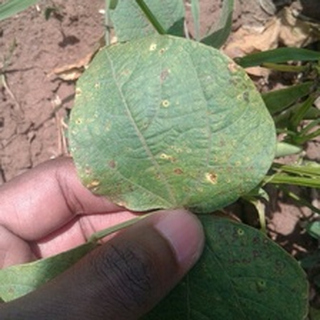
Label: bean_rust